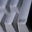
Label: keyboard